Diez, Germany

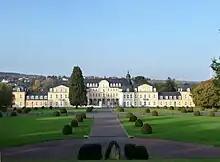
Schloss Oranienstein, Diez

In 1702, the Nassau-Dietz branch followed the House of Orange that had become extinct. The counts of Nassau-Dietz not only descended from William I., the Silent's, brother, but in female line also from himself, as William Frederick, Prince of Nassau-Dietz, had married Countess Albertine Agnes of Nassau, the fifth daughter of Frederick Henry, Prince of Orange in 1652. She had Schloss Oranienstein built from 1672 as her new residence at Diez.